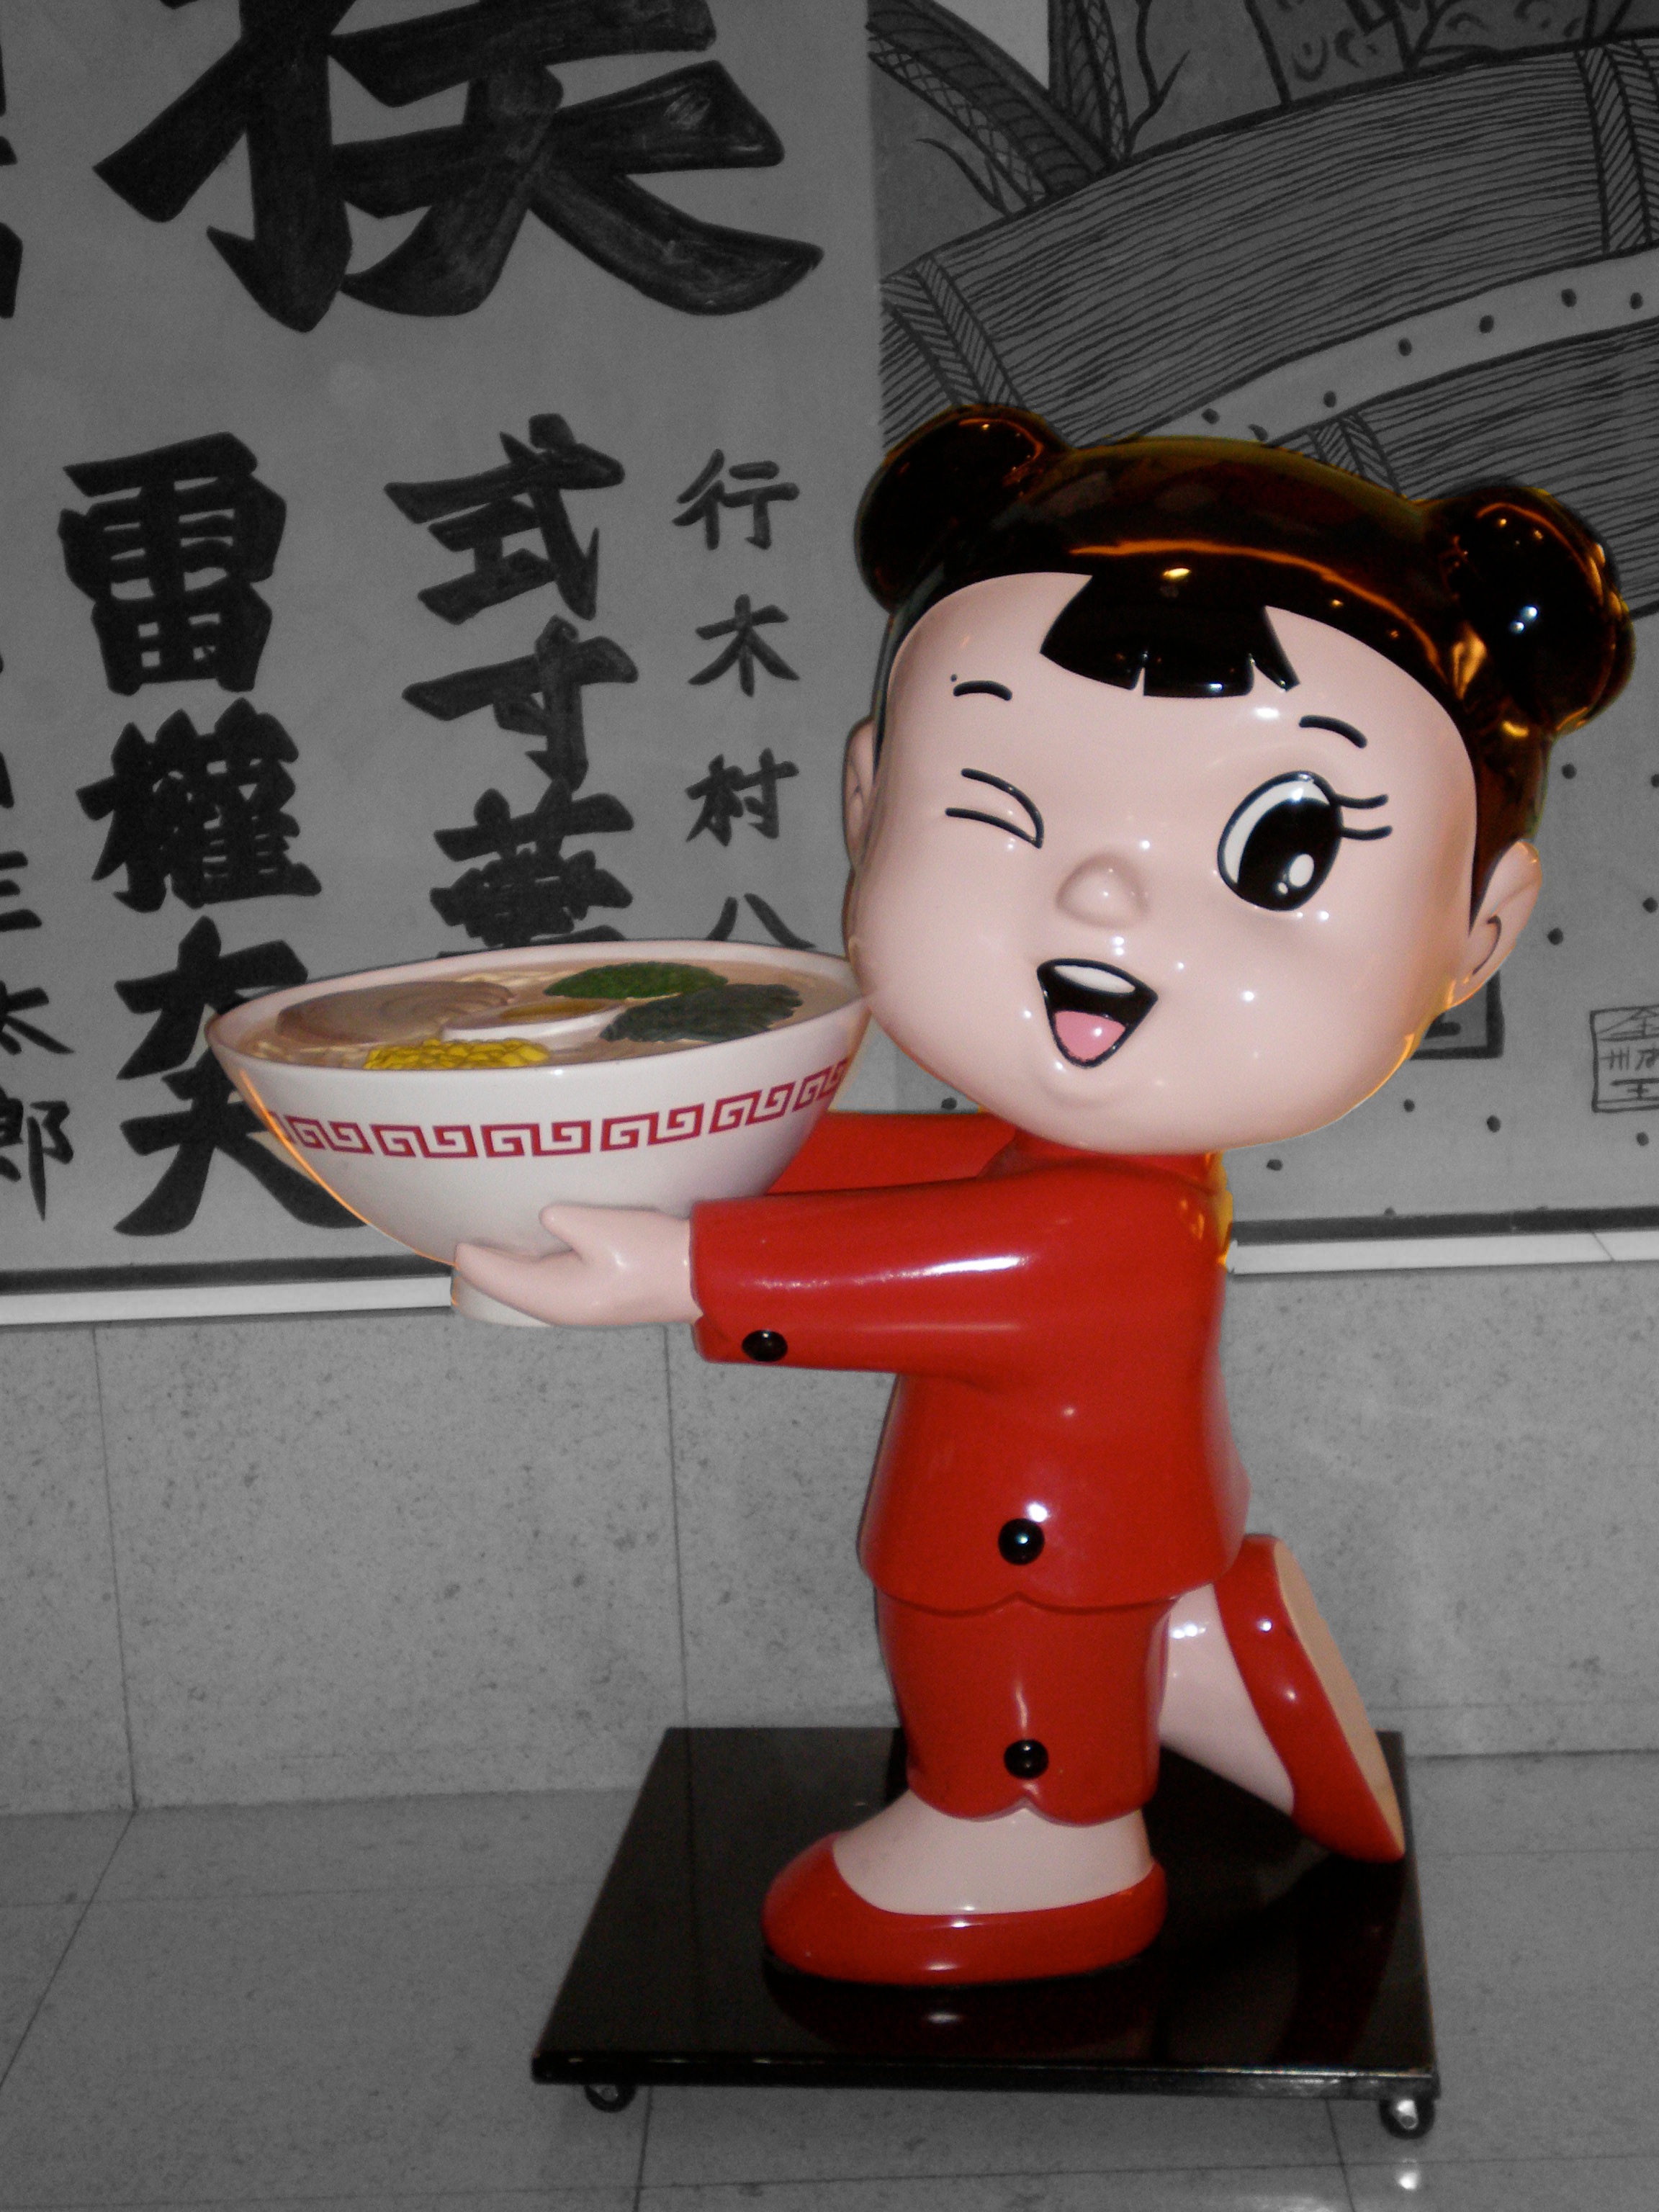
red, toy, art, figurine